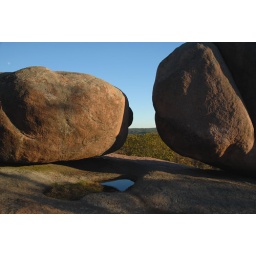
Two boulders with blue sky and the moon in the background.